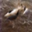
Label: bird